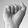
ASL letter: A